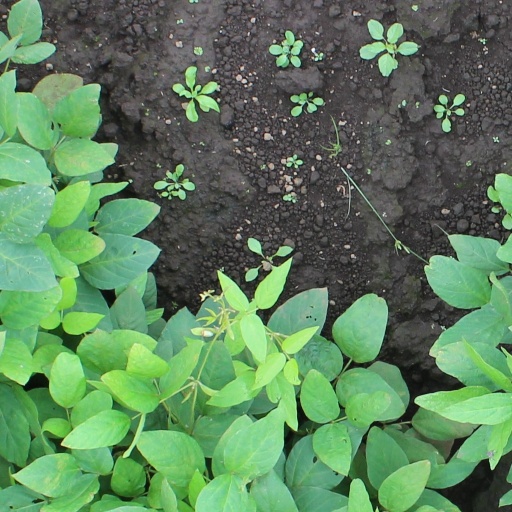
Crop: soybean